WrestleMania IX

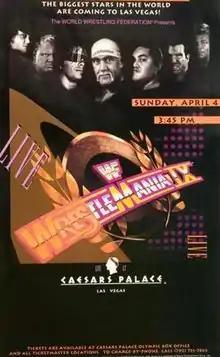
Promotional poster featuring various WWF wrestlers

WrestleMania IX was a 1993 professional wrestling pay-per-view (PPV) event produced by the World Wrestling Federation (WWF, now WWE). It was the ninth annual WrestleMania and took place on April 4, 1993, at Caesars Palace in the Las Vegas suburb of Paradise, Nevada. It was the first WrestleMania event held outdoors.